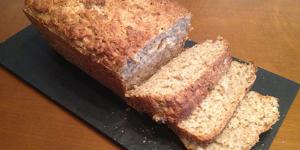
pan integral casero rapido